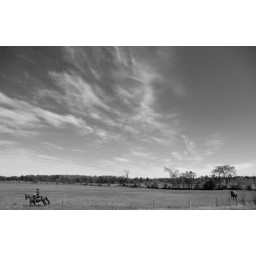
Taken out of a car window in northern Ontario